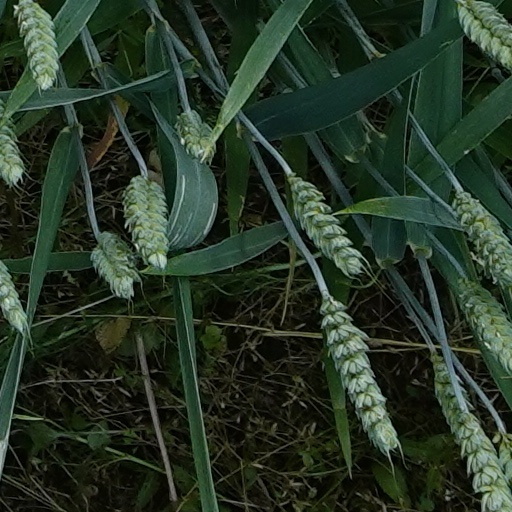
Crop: wheat